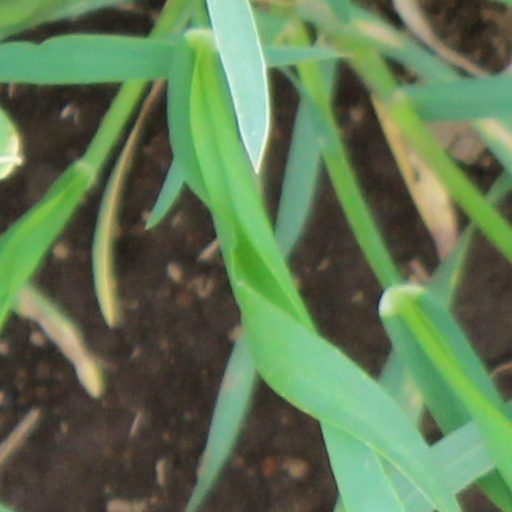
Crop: wheat